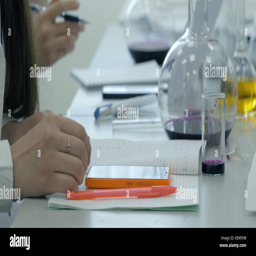
students at work in the laboratory of chemistry take notes in a notebook .